The Sons of Avalon Saga

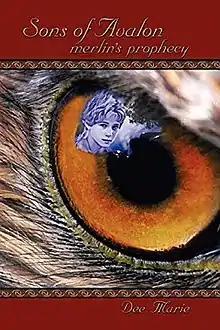
First edition cover

The Sons of Avalon Saga is a series of Arthurian Legend novels, by American novelist, Dee Marie. The first book in the series, "Sons of Avalon, Merlin’s Prophecy", begins with the birth of Merlin, and ends with the conception of King Arthur. Future books in the series explore the birth and life of King Arthur and his court.